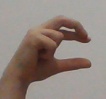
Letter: thal